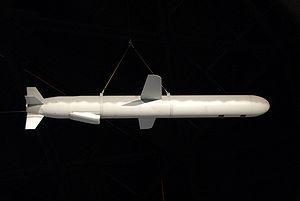
Le BGM-109G Gryphon, aussi connu sous le nom plus générique de « Ground Launched Cruise Missile », était un missile de croisière nucléaire lancé depuis le sol. Il a été développé par General Dynamics pour le compte de l'United States Air Force pendant la dernière décennie de la guerre froide dans le but de s'opposer aux missiles nucléaires balistiques soviétiques déployés dans les pays membres du Pacte de Varsovie.